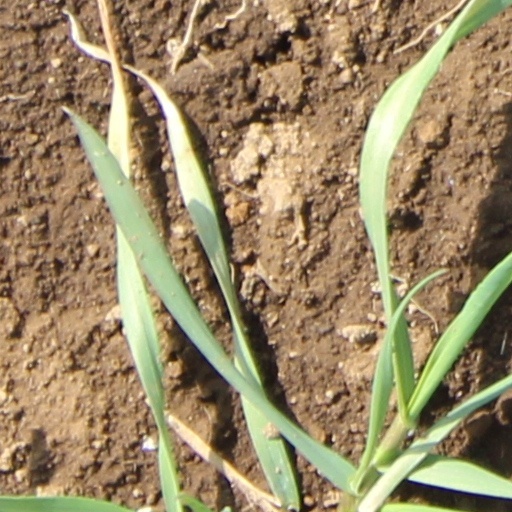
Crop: wheat